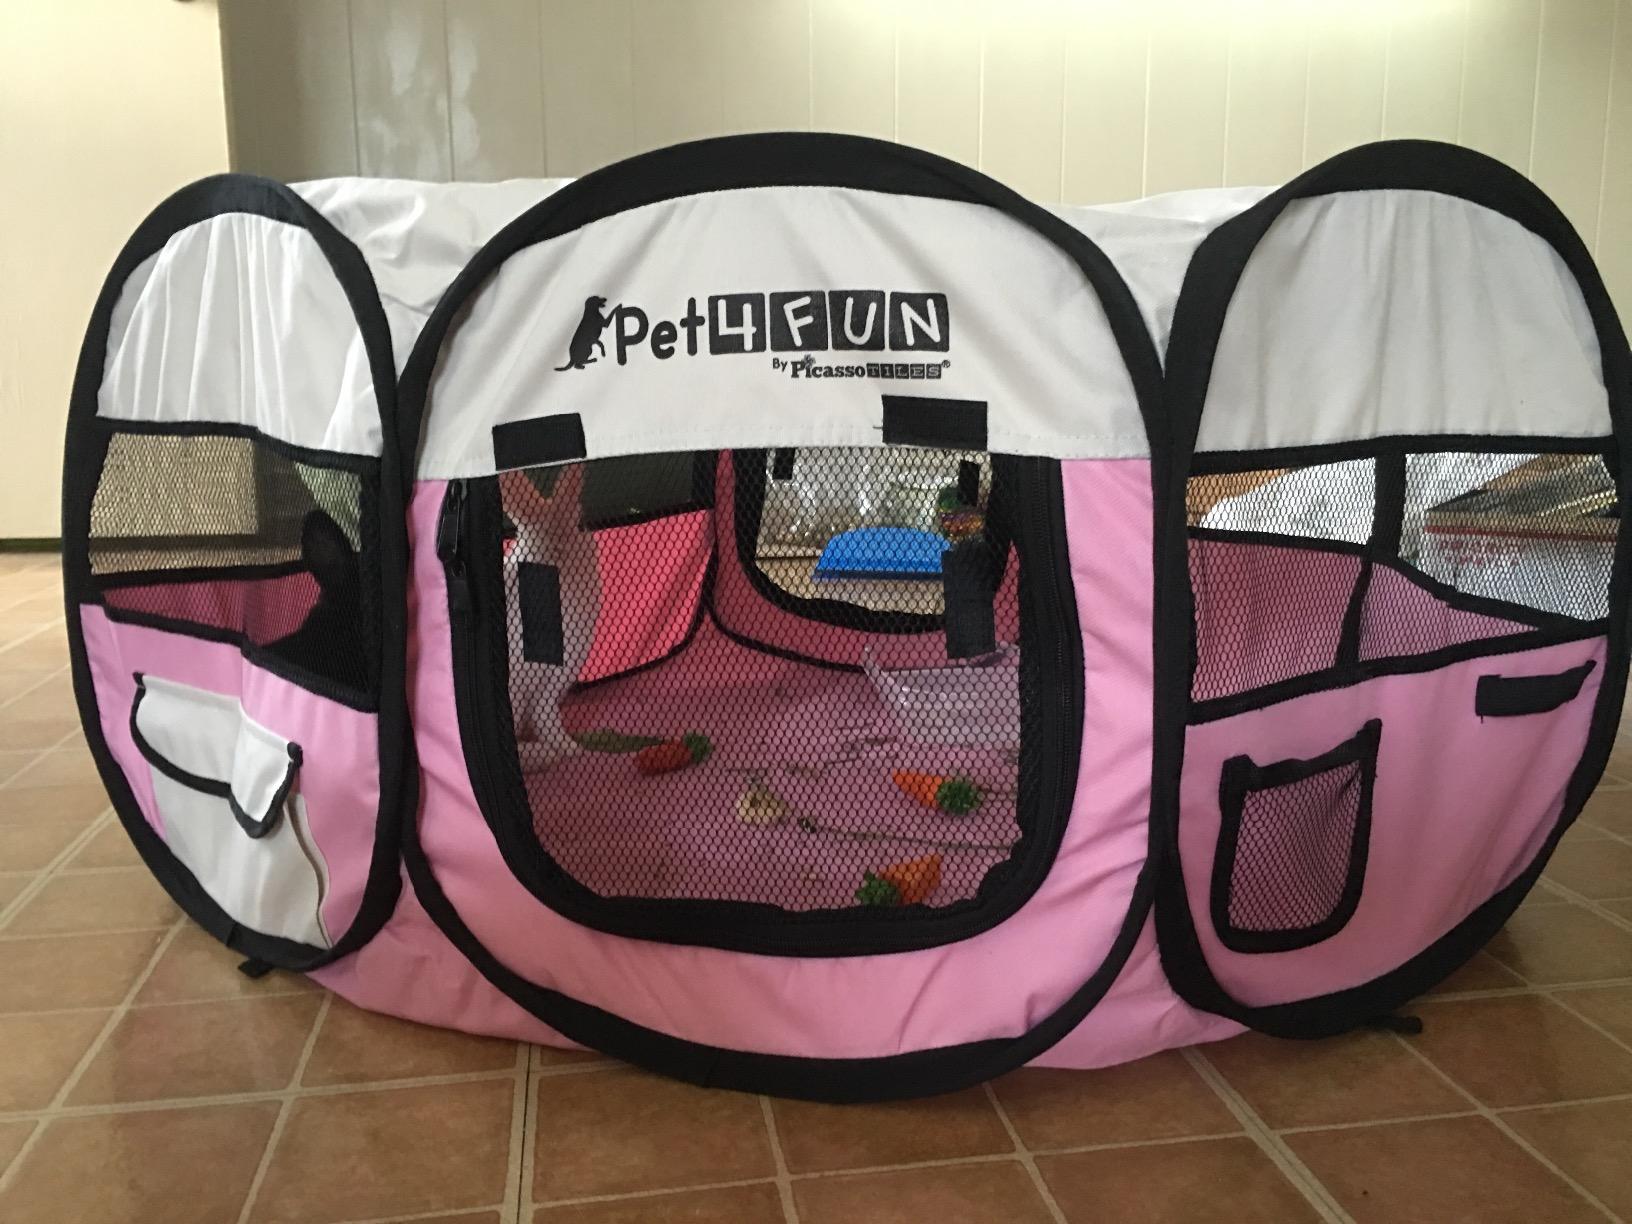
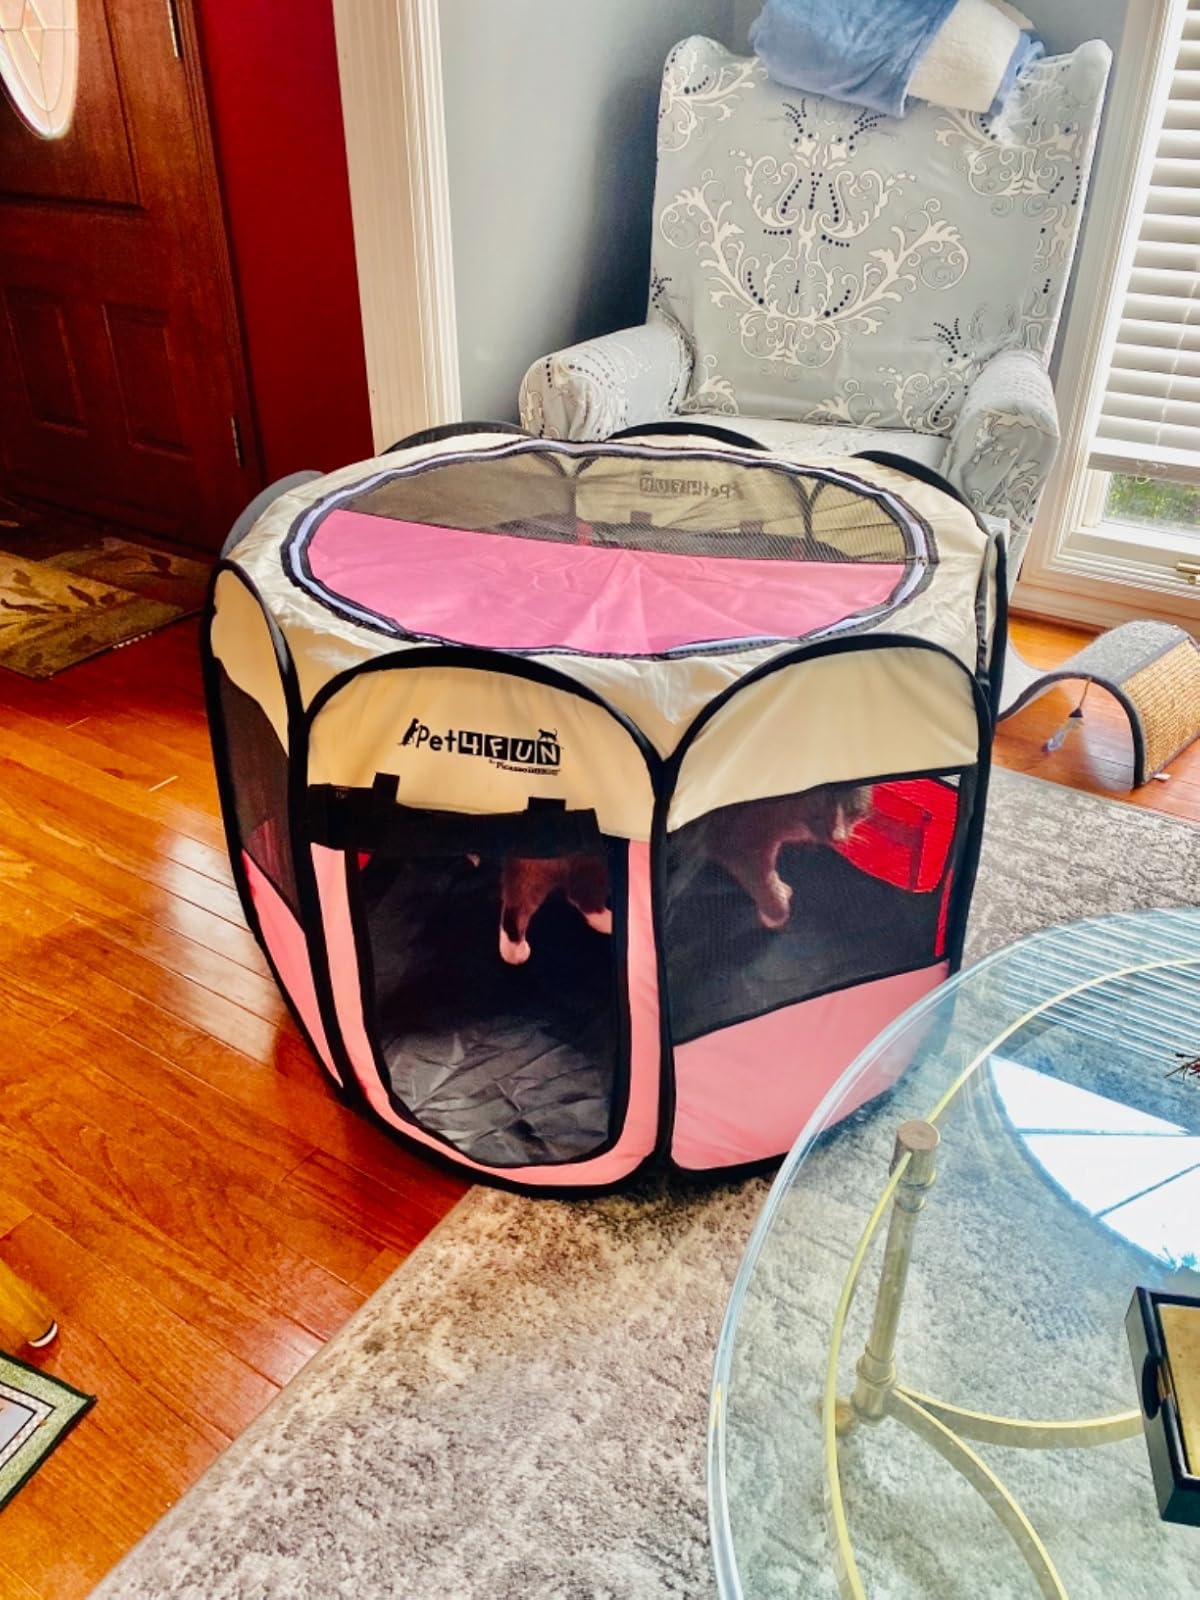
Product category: items_kennel
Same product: yes